Aesha Ash

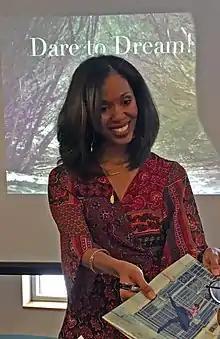
Aesha Ash, 2018

Aesha Ash (born December 30, 1977) is an American ballet dancer and teacher. She danced numerous leading roles as a member of New York City Ballet's corps de ballet and as a soloist with Béjart Ballet and Alonzo King LINES Ballet, and Morphoses/The Wheeldon Company. Following her retirement from performing, she founded The Swan Dreams Project in 2011 to dispel stereotypes about Black women in ballet. In 2020, she became the first African-American female faculty member at the School of American Ballet.